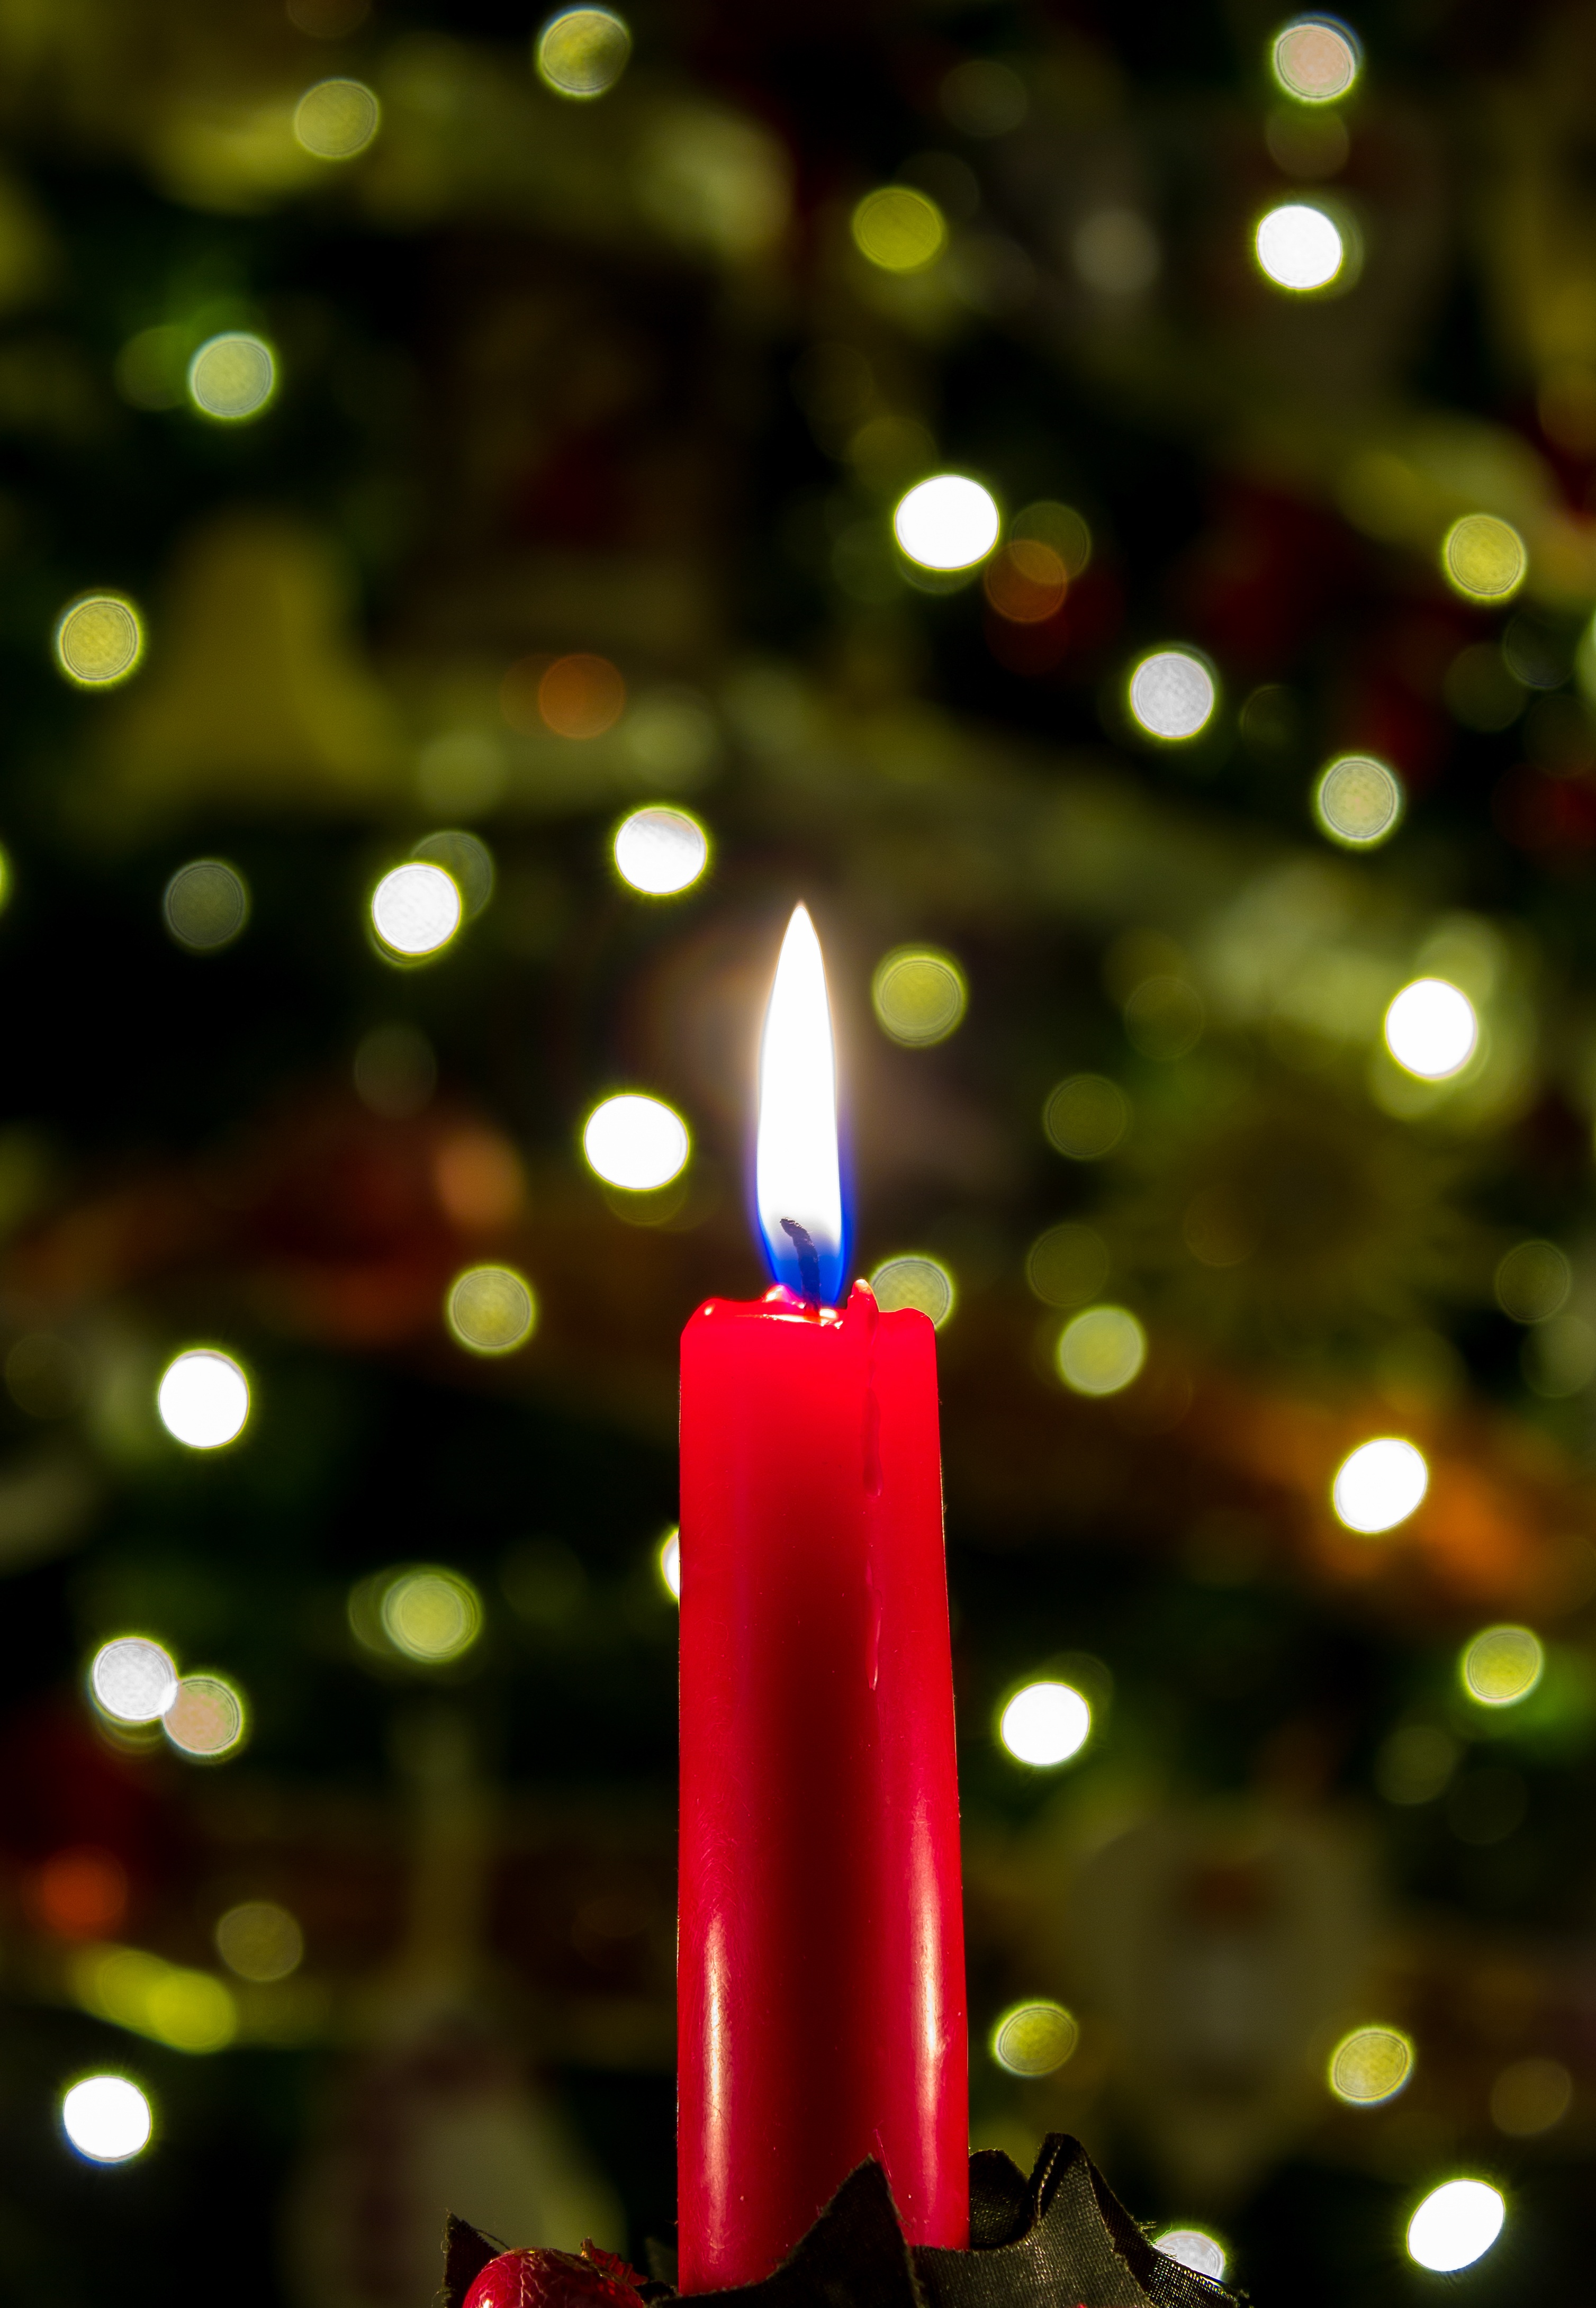
light, night, celebration, decoration, green, red, holiday, flame, darkness, candle, christmas, lighting, decor, christmas tree, festive, celebrate, christmas decoration, decorative, seasonal, xmas, christmas lights, christmas candle